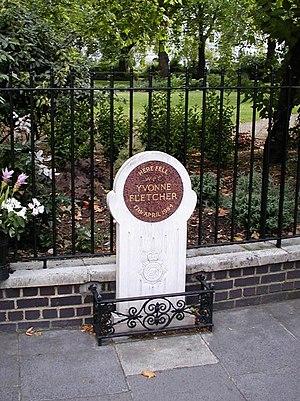
Le Police Memorial Trust est une organisation caritative fondée en 1984 et basée à Londres. L'objectif est d'ériger des monuments commémoratifs aux officiers de police britanniques tués dans l'exercice de leurs fonctions, à l'endroit ou près de l'endroit où ils sont morts, agissant ainsi comme un rappel permanent au public du sacrifice qu'ils ont fait.